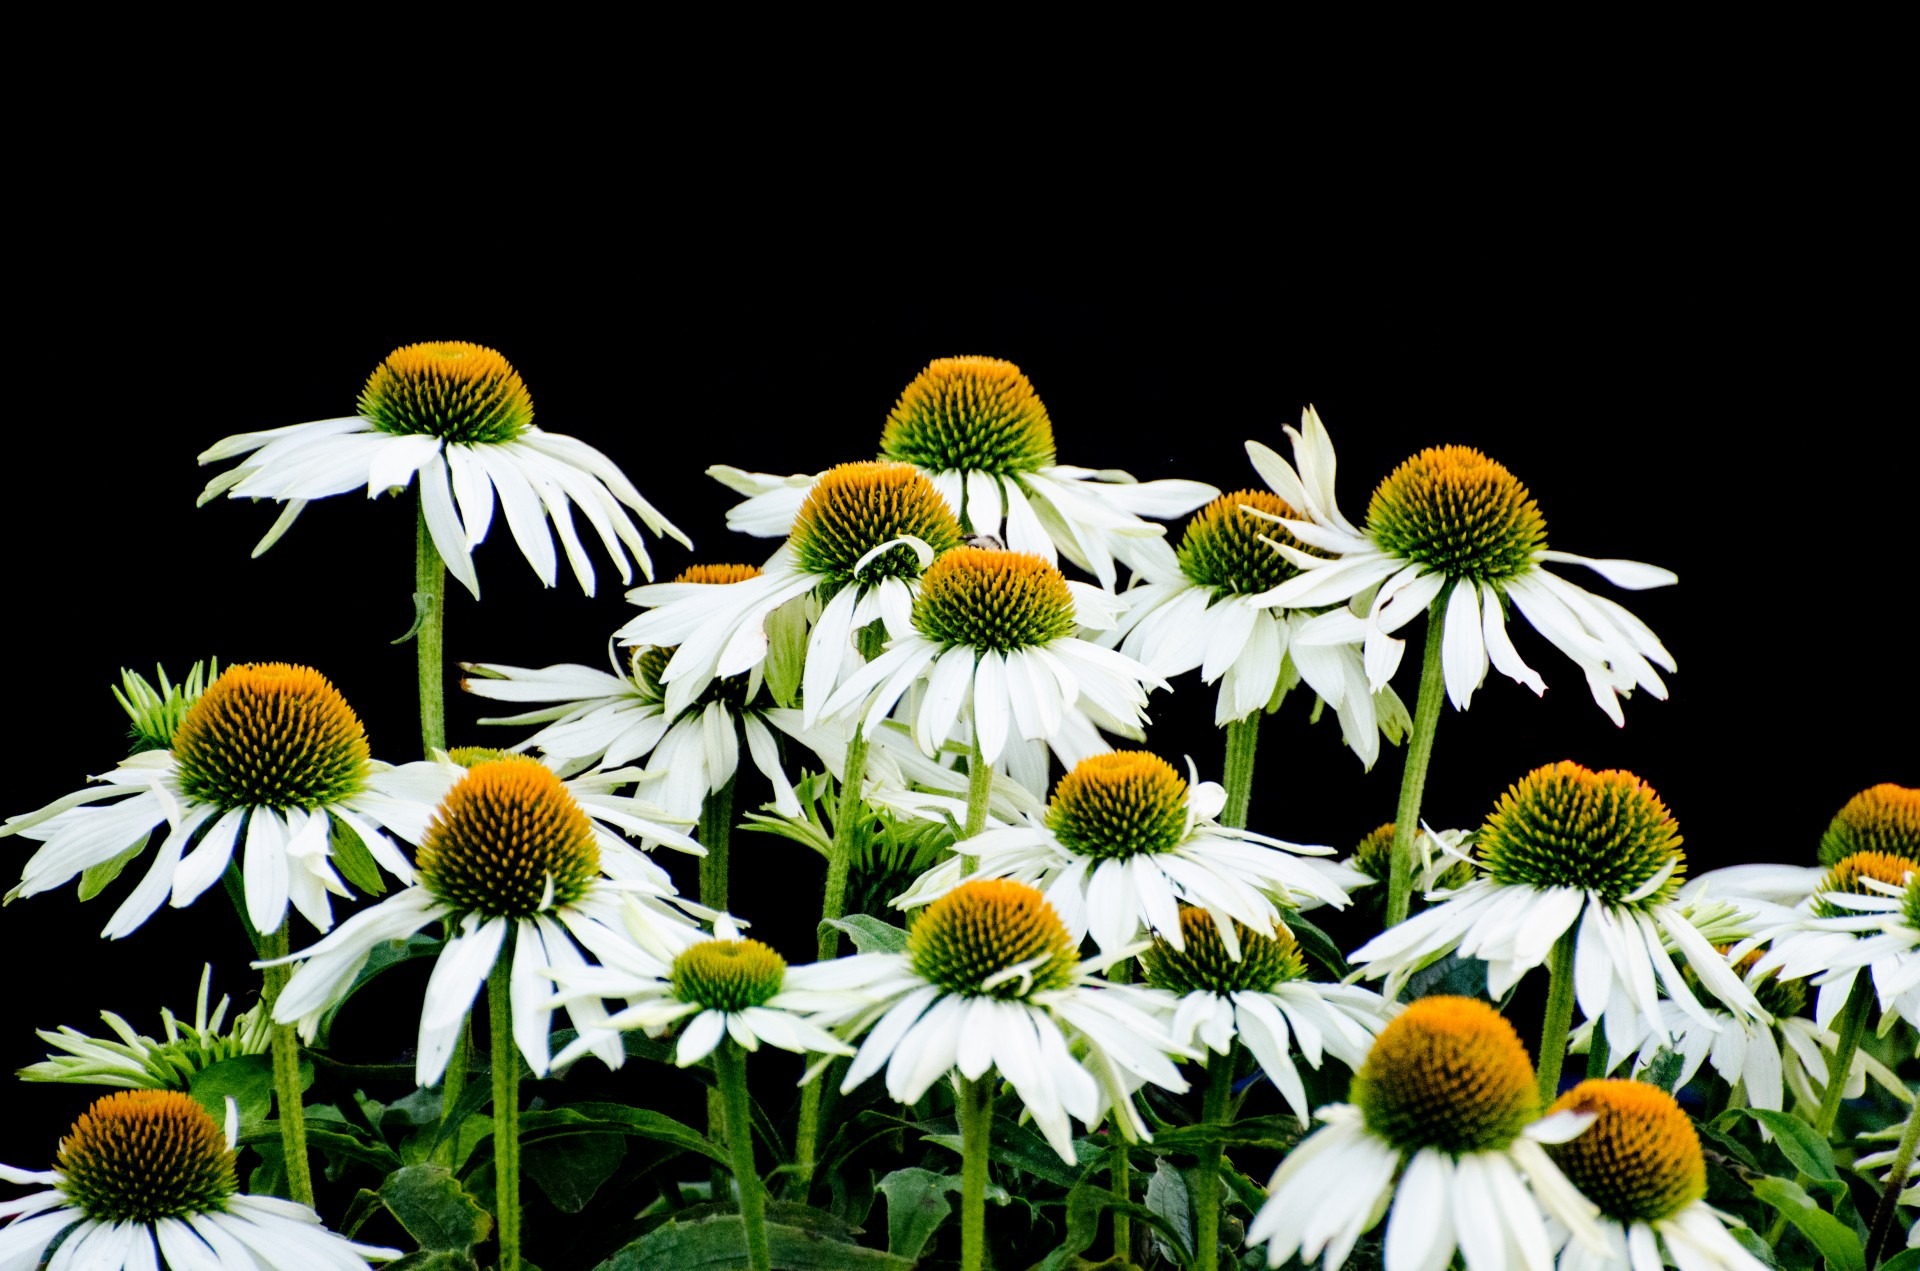
nature, blossom, plant, flower, petal, bloom, summer, decoration, spring, natural, autumn, botany, blooming, garden, flora, gardening, coneflower, flowering plant, daisy family, land plant